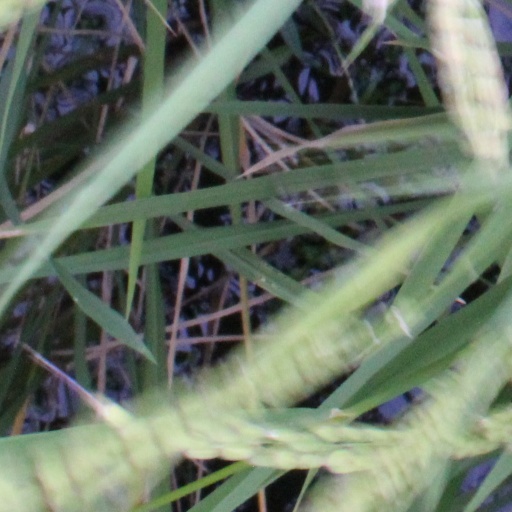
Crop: rice